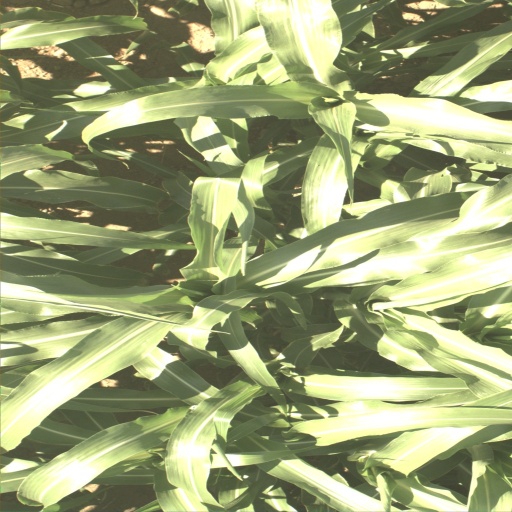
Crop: sorghum